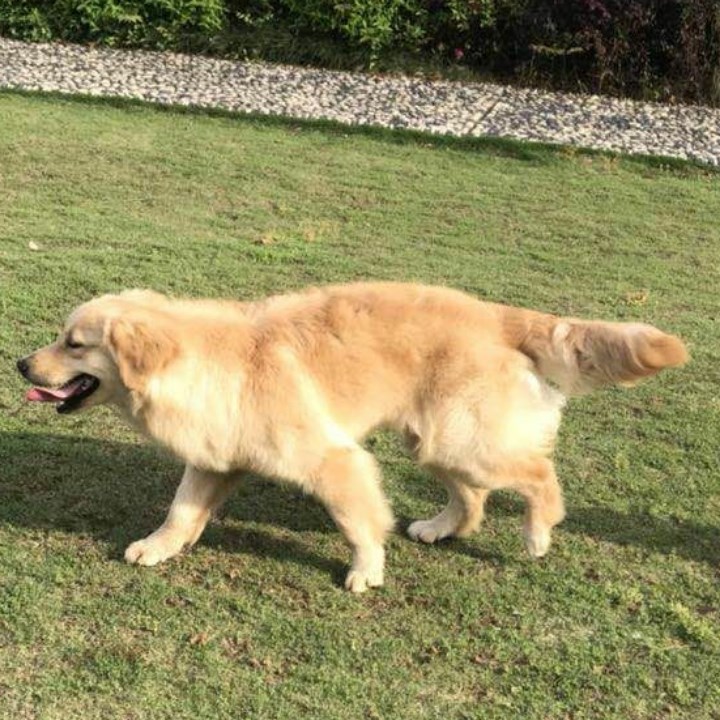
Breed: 5355-n000126-golden_retriever